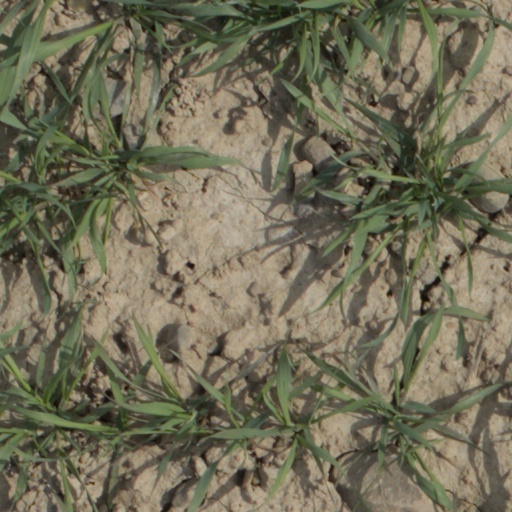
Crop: wheat